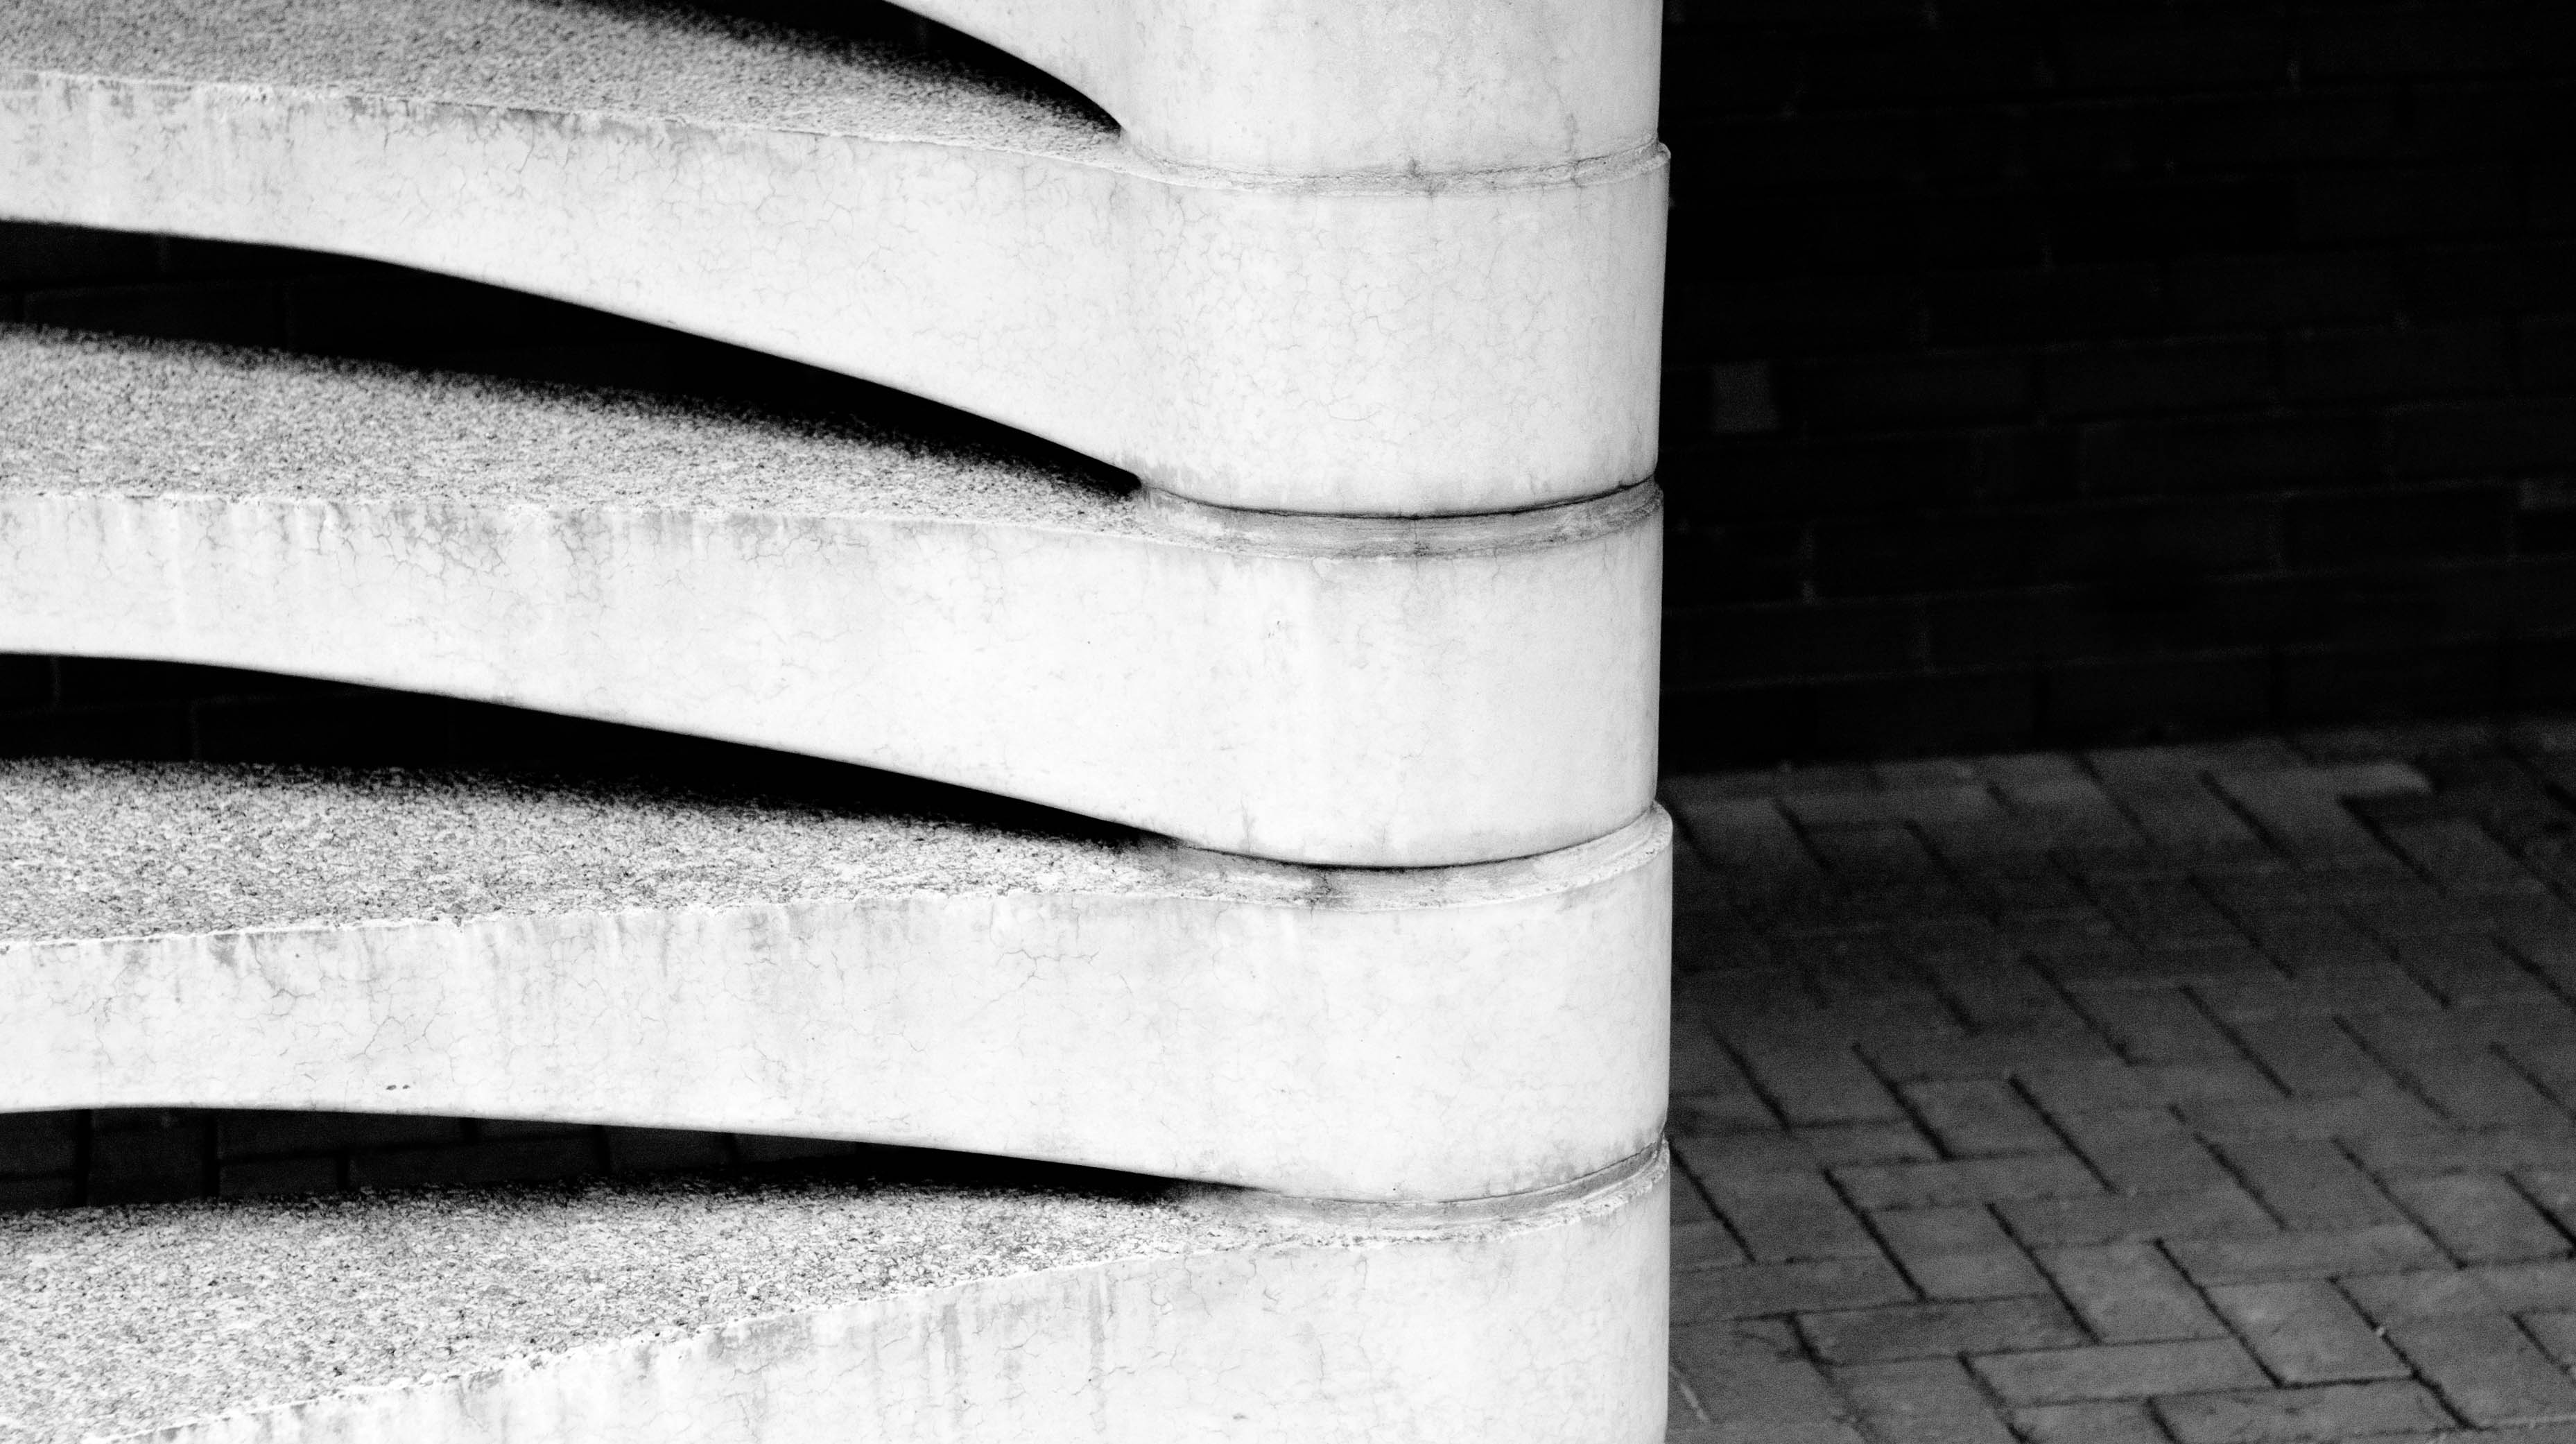
abstract, black and white, wood, white, photography, texture, line, canon, black, stairway, monochrome, concrete, close up, bw, blackandwhite, manchester, blackwhite, canon40d, stairs, symmetry, shape, concretestairs, abstractstairs, monochrome photography